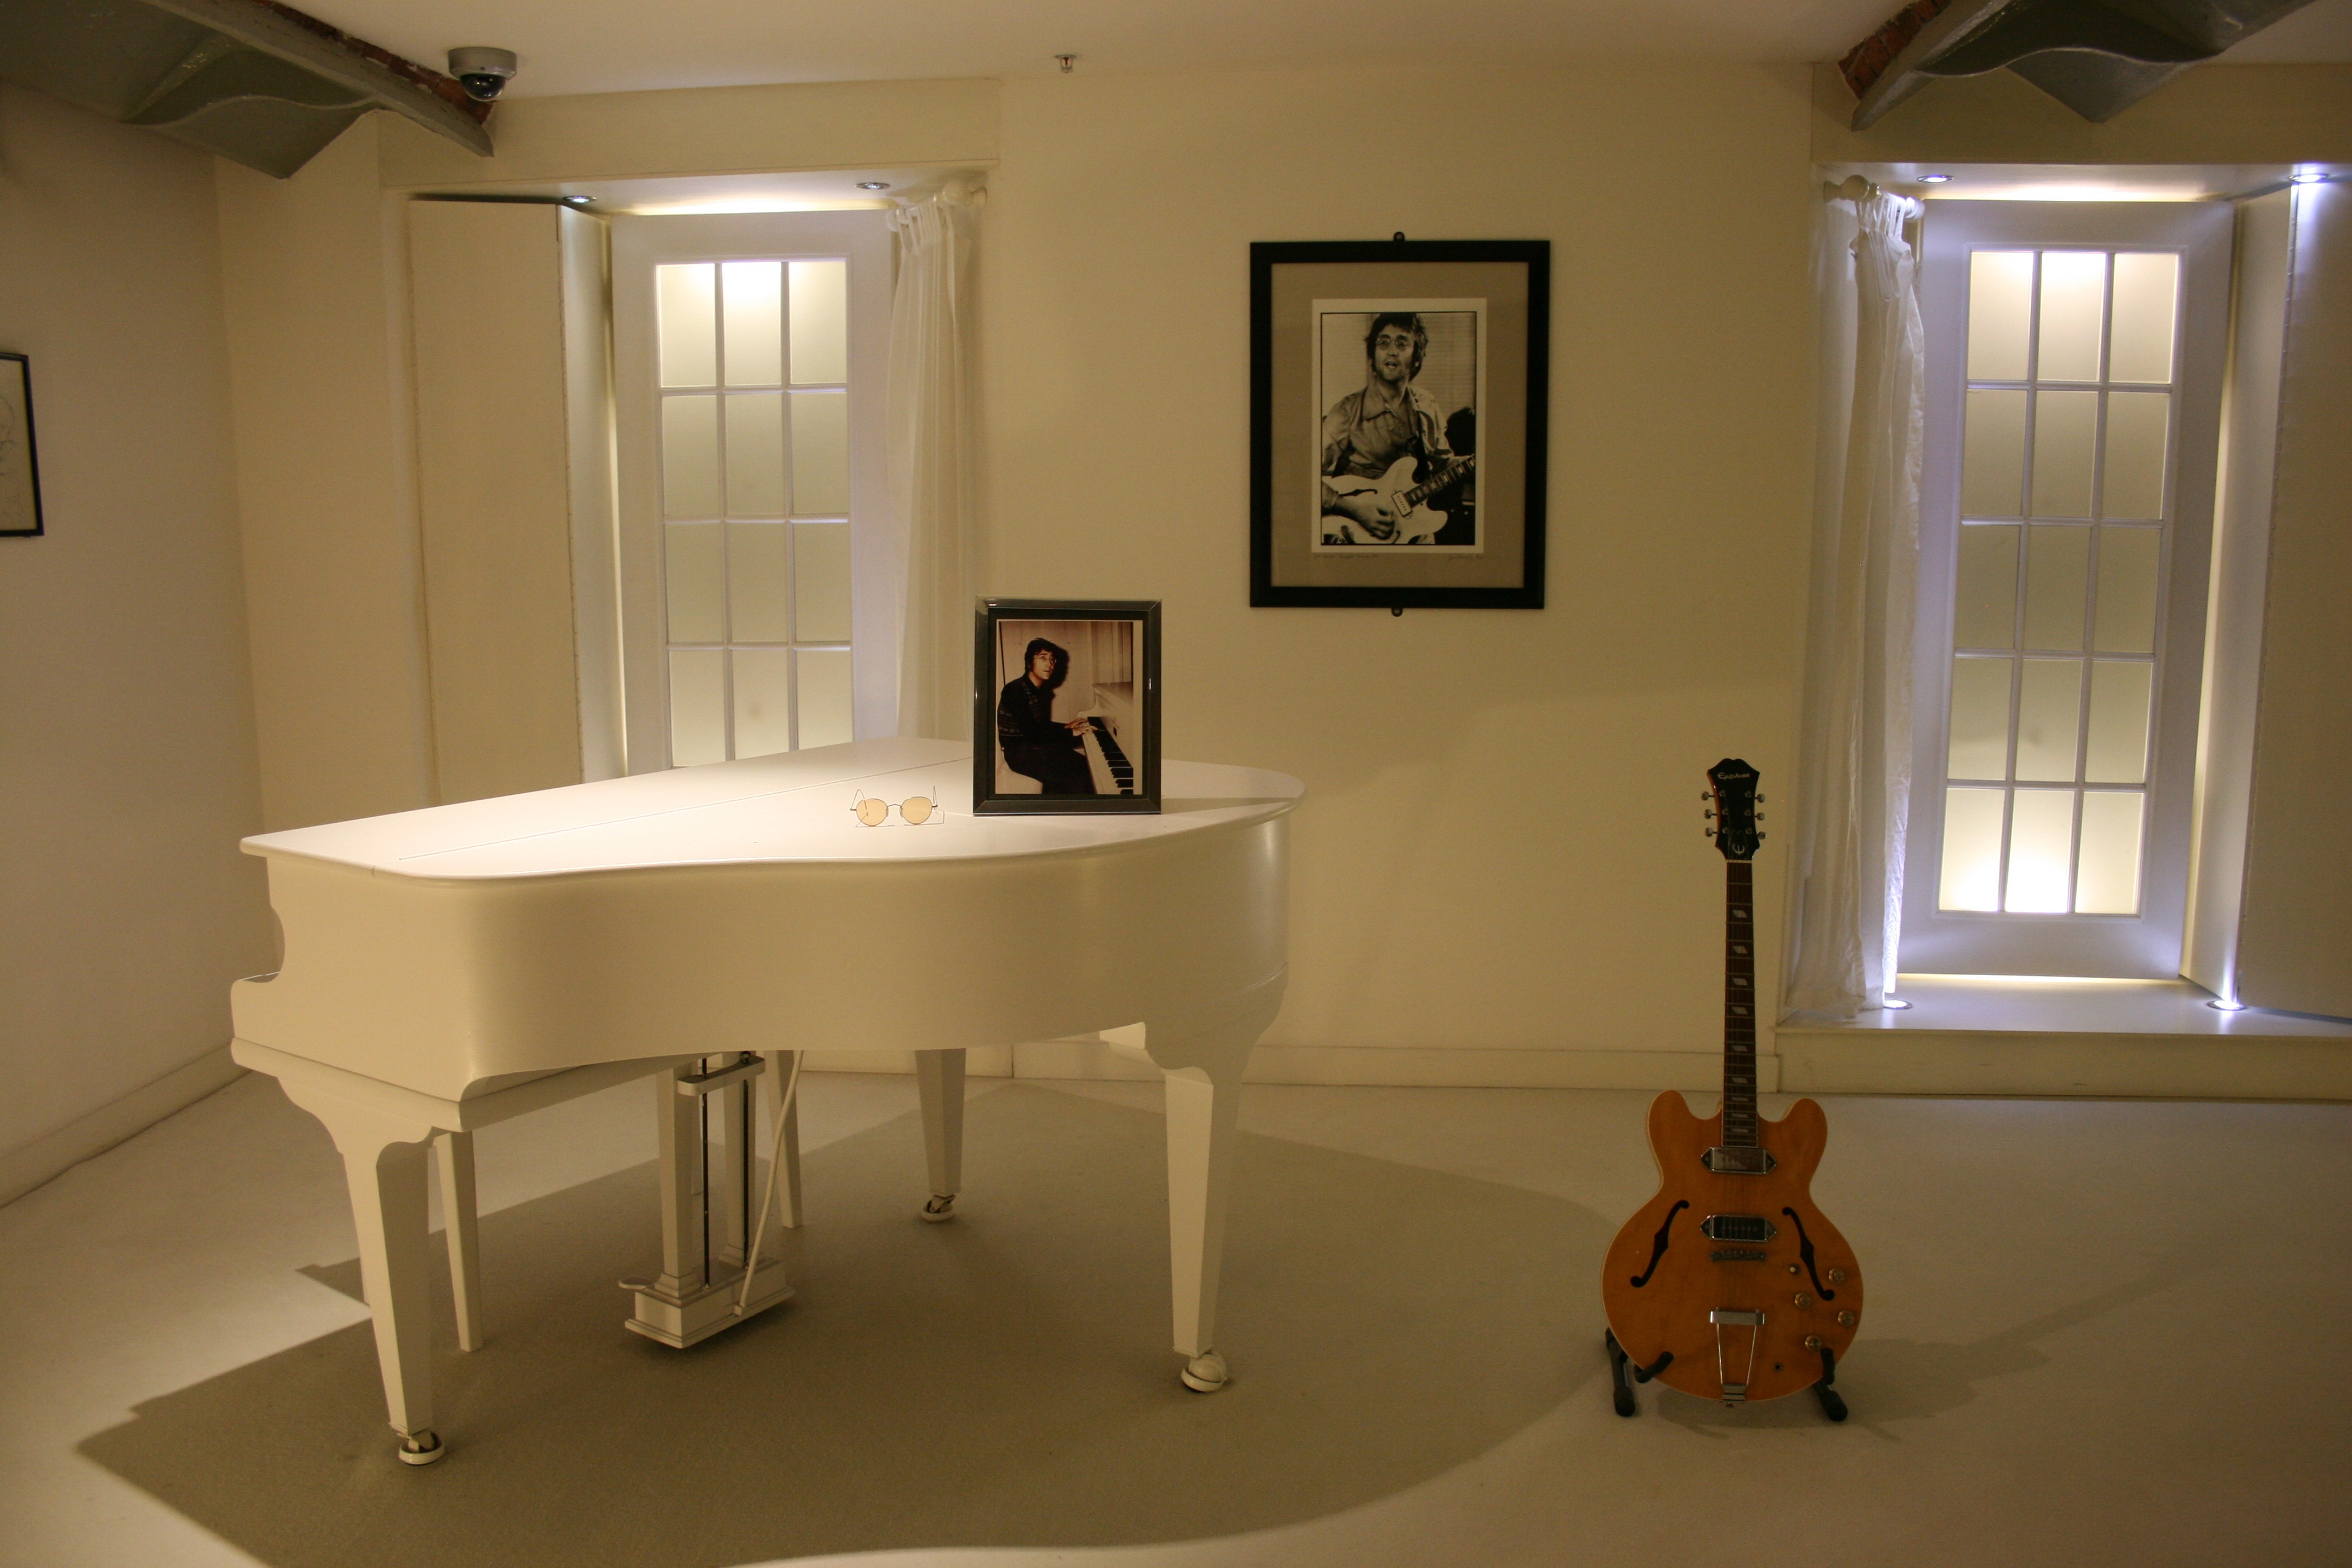
house, guitar, floor, home, cottage, property, room, lighting, interior design, bathtub, bathroom, liverpool, design, estate, flooring, imagine, john lennon, plumbing fixture, white piano, beatles story